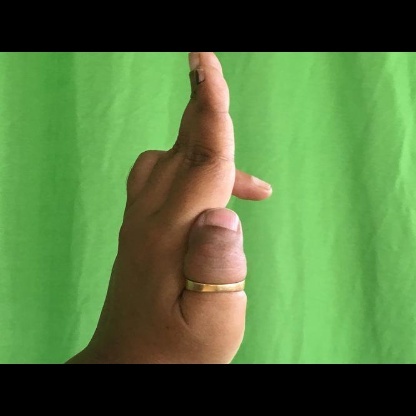
Mudra: Ardhapathaka